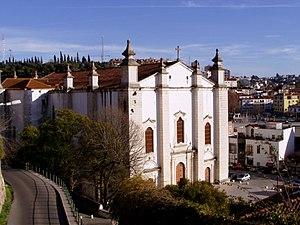
Cet article recense les monuments nationaux du district de Leiria, au Portugal.
Afonso Álvares, était un architecte et ingénieur militaire portugais.